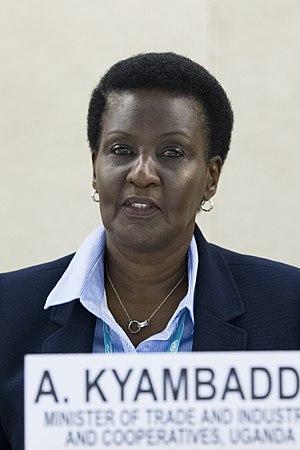
Amelia Anne Kyambadde est une femme politique ougandaise. Elle est l'actuelle ministre du commerce, de l'industrie et des coopératives en Ouganda. Elle est nommée à ce poste le 6 juin 2016. Elle a déjà servi en tant que ministre du commerce et de l'industrie entre le 27 mai 2011 et le 6 juin 2016. Elle remplace alors Kahinda Otafiire, nommée ministre de la Justice. Amelia Kyambadde est également élue membre du Parlement pour le Comté du Nord de Mawokota dans le district de Mpigi.